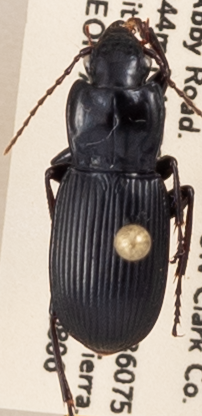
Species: Pterostichus herculaneus
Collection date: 2019-08-06
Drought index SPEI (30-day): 0.03
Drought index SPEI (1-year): -2.09
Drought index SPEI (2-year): -2.09